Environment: real
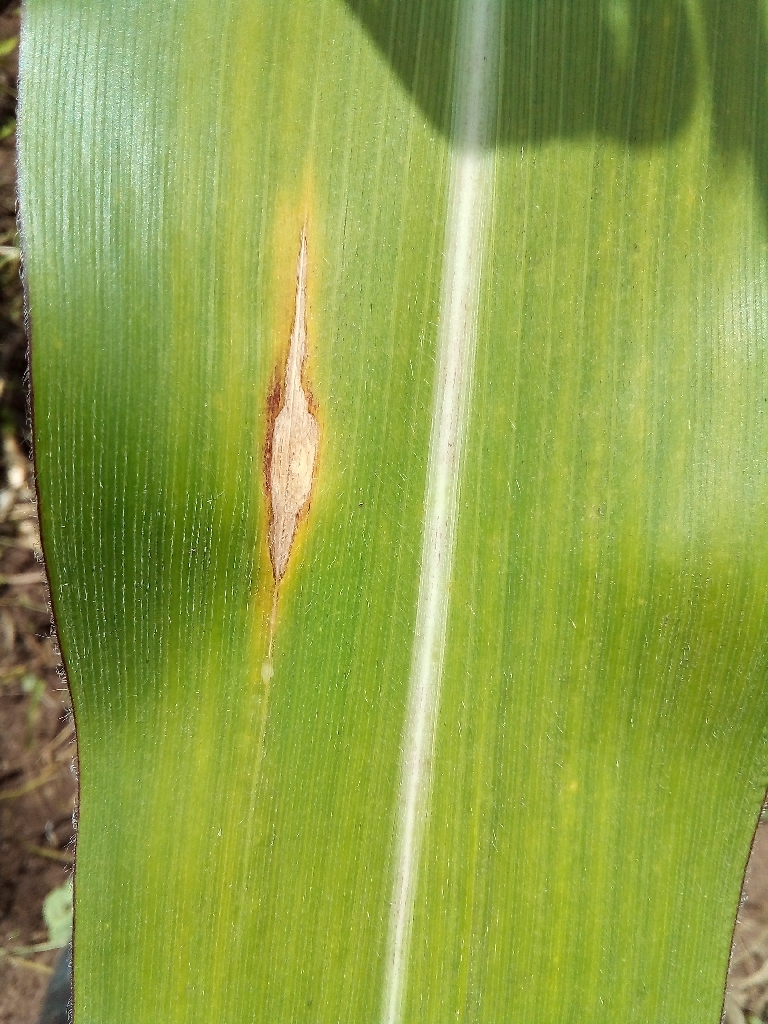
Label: northern_corn_leaf_blight